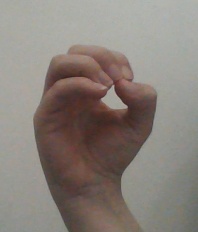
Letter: ha